Anders Adlercreutz

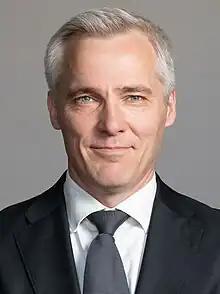
Adlercreutz in 2023

Anders Erik Gunnar Adlercreutz (born 26 April 1970) is a Finnish architect and politician. He has represented the Swedish People's Party of Finland in the Parliament of Finland since 2015, and has served as the party's chair since 2024. He has served as Minister of Education in the Orpo Cabinet since July 2024, having previously served as Minister of European Affairs and Ownership Steering.